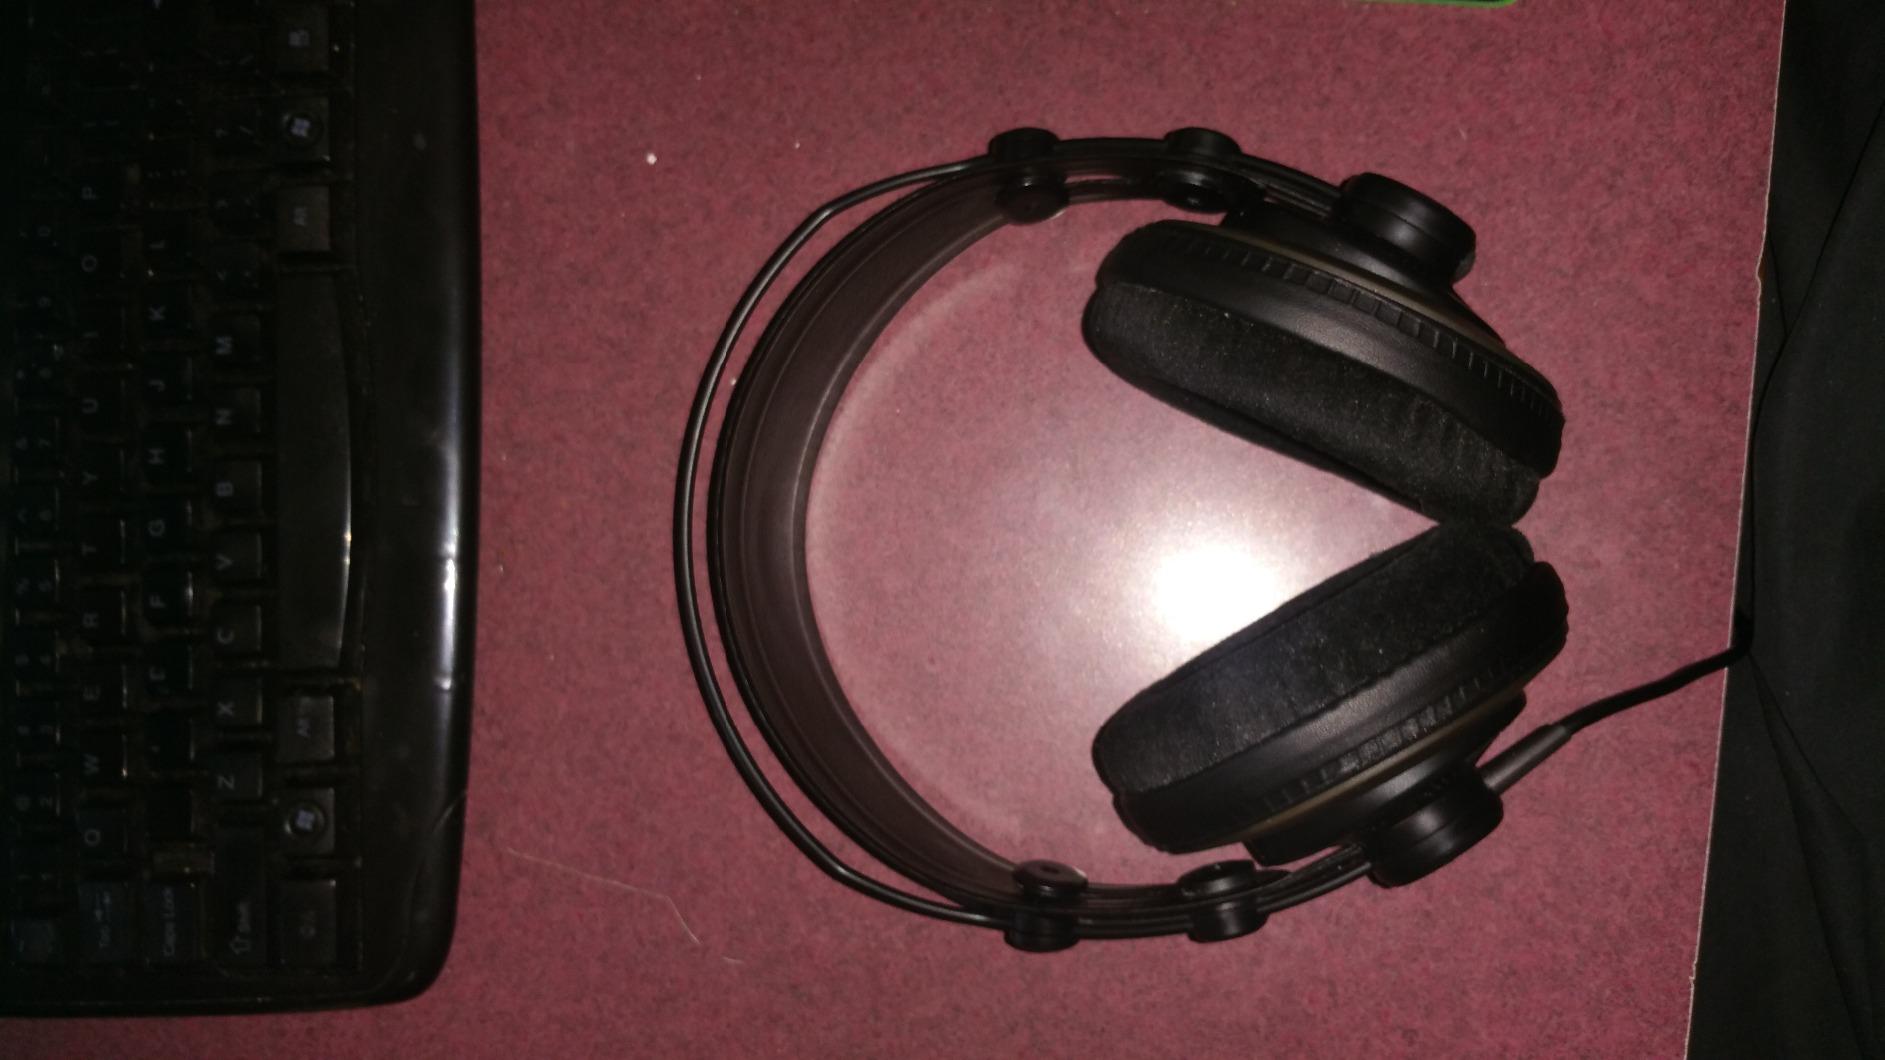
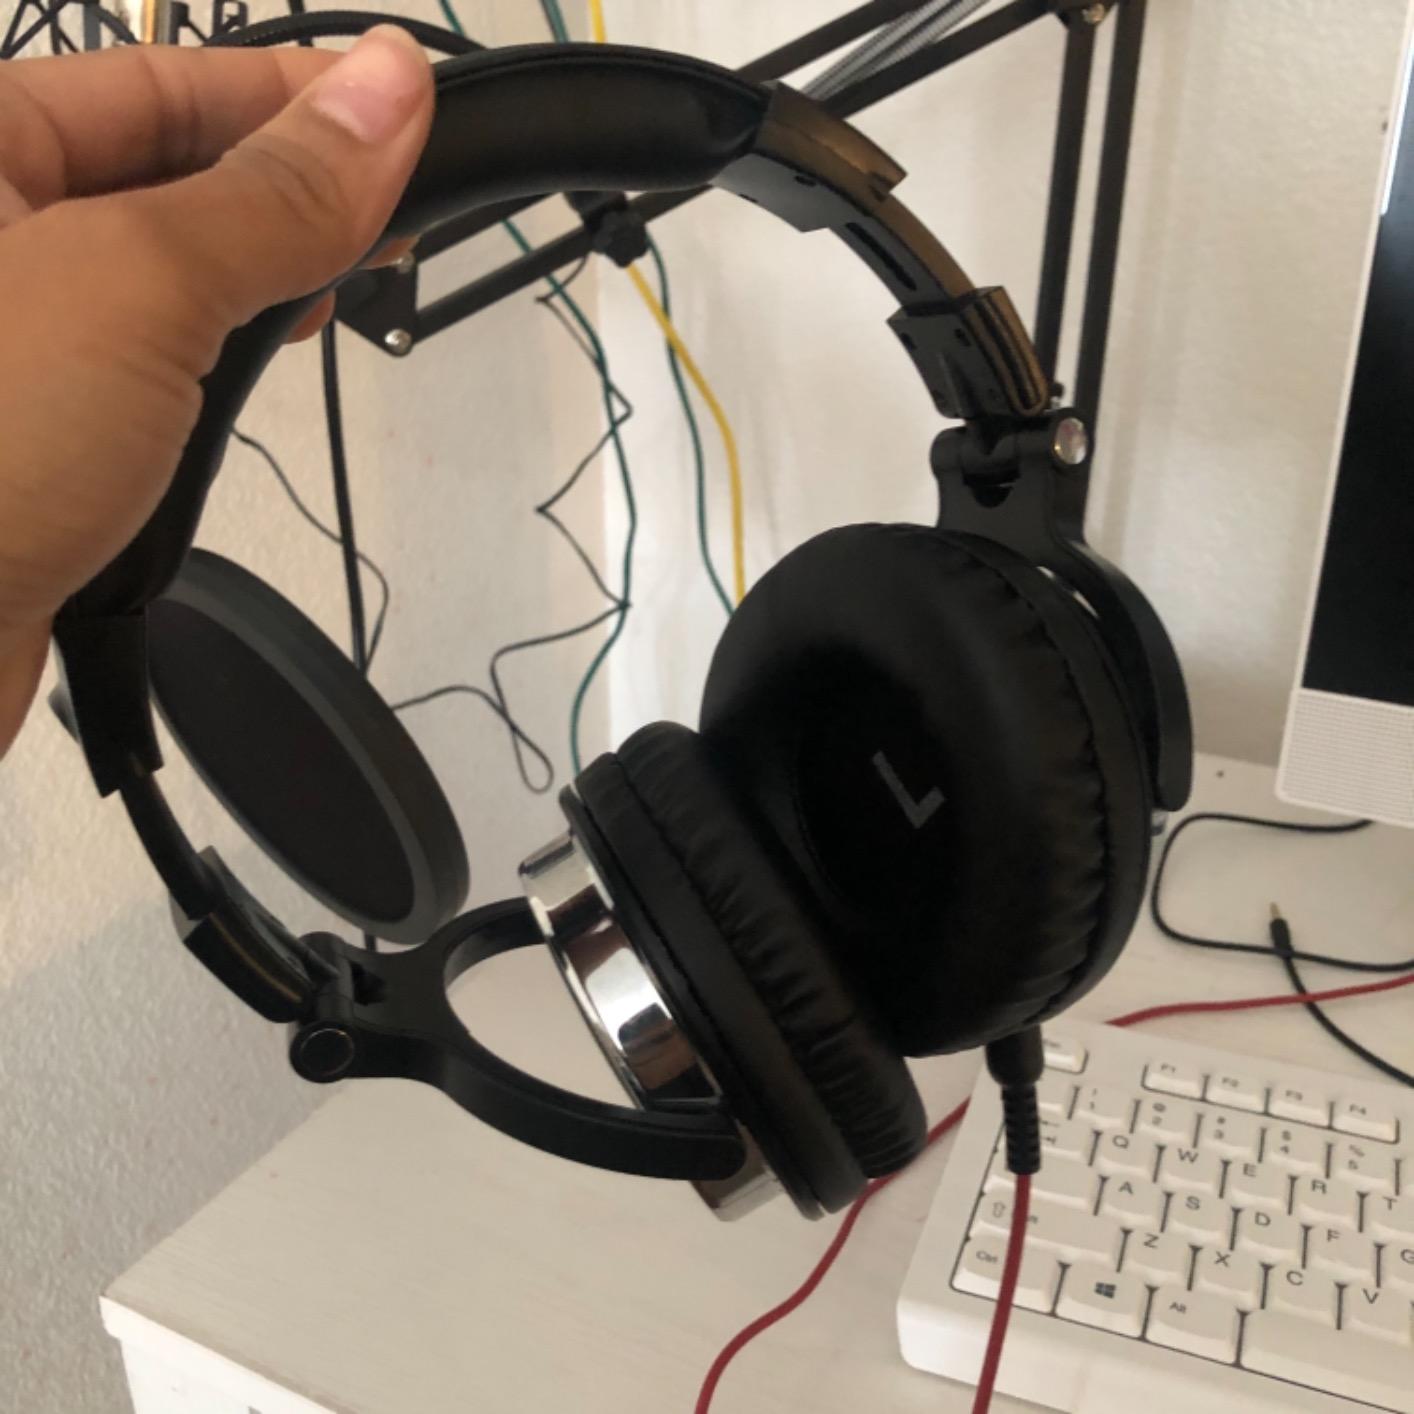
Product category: headphones
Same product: no